Kathleen Hart Bibb

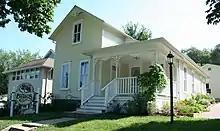
333 Center St., Mankato Minnesota, childhood home of Kathleen Hart, now a museum

Kathleen Palmer Hart was born in Mankato, Minnesota, the daughter of Thomas Walden Hart and Stella M. Palmer Hart. Her father owned a shoe store. Her younger sister Maud Hart Lovelace became a successful author, and their childhood home is now a museum about their family and her work. Maud Hart based the character "Julia Ray" on her sister Kathleen. Kathleen Hart graduated from the University of Minnesota, and studied voice in Europe.